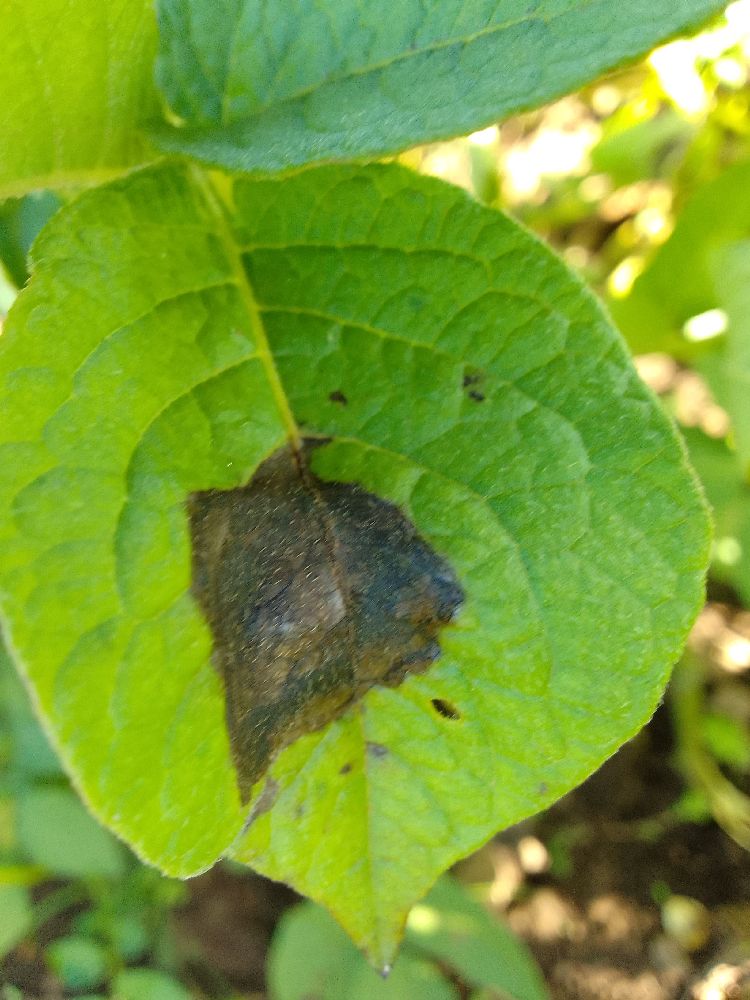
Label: Late blight